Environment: real
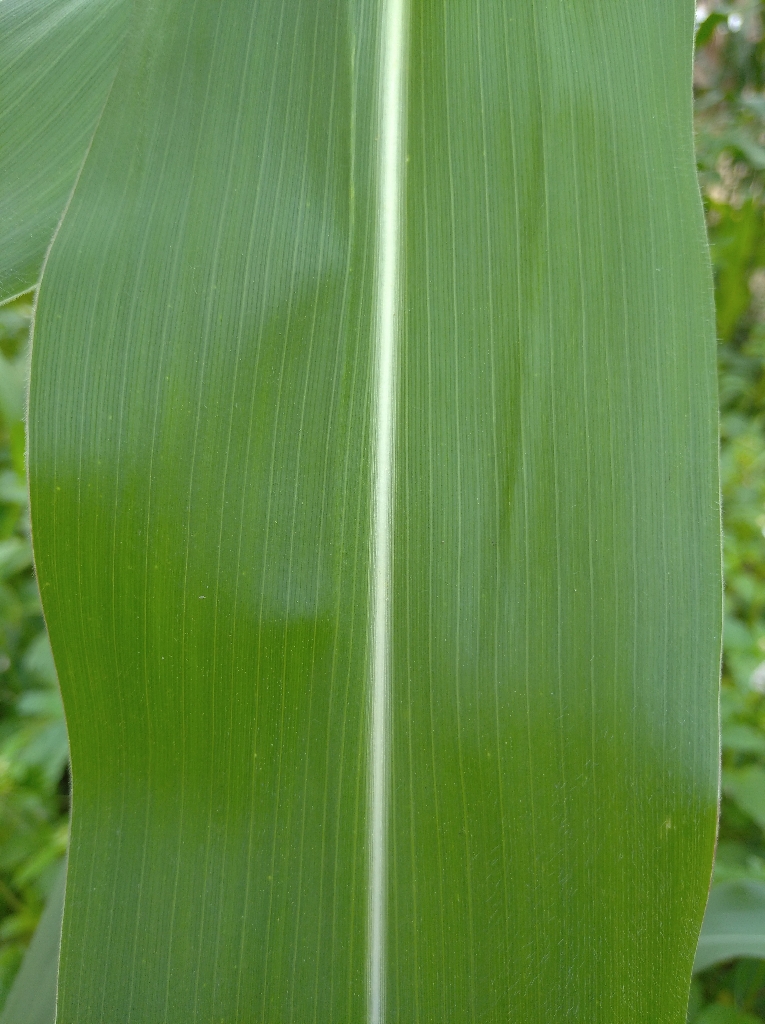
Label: healthy